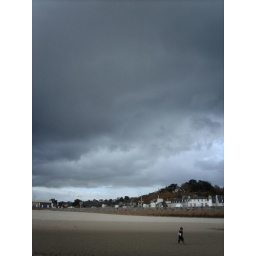
Little boy under a big sky